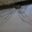
Label: spider